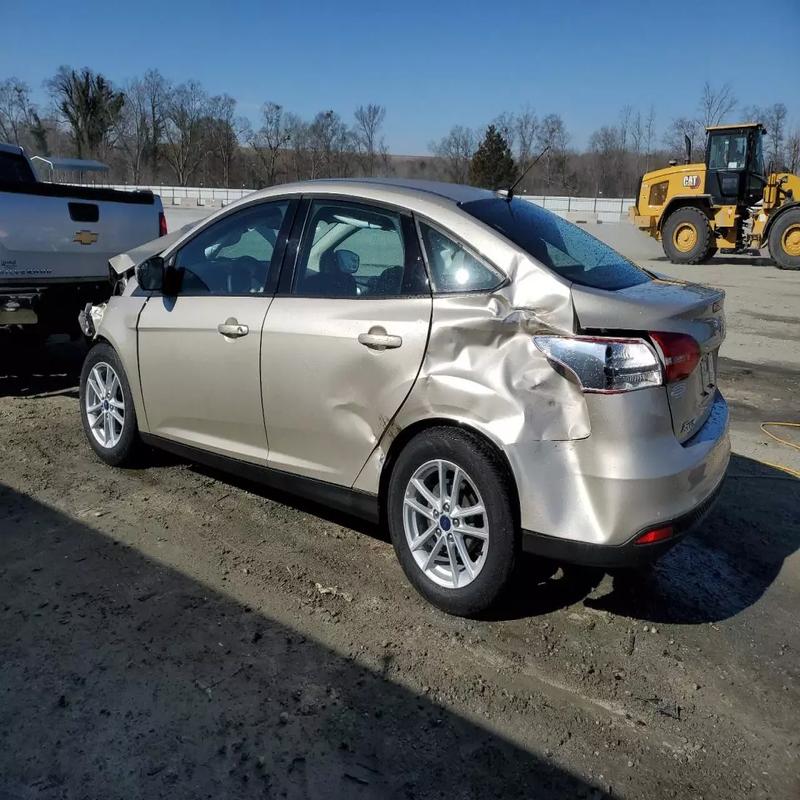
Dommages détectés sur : aile avant gauche, porte arrière gauche, aile arrière gauche, feu arrière gauche, pare-choc arrière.
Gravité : majeur